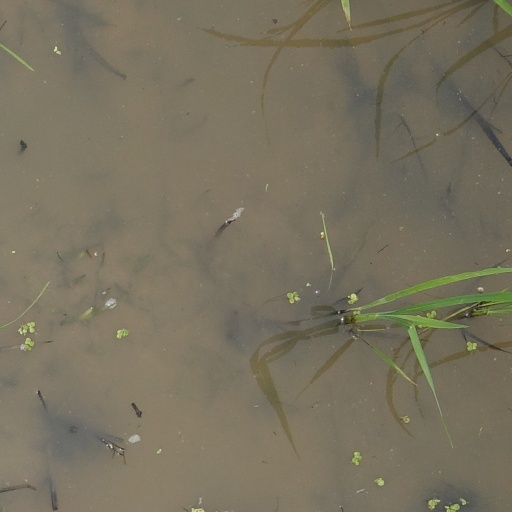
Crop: rice